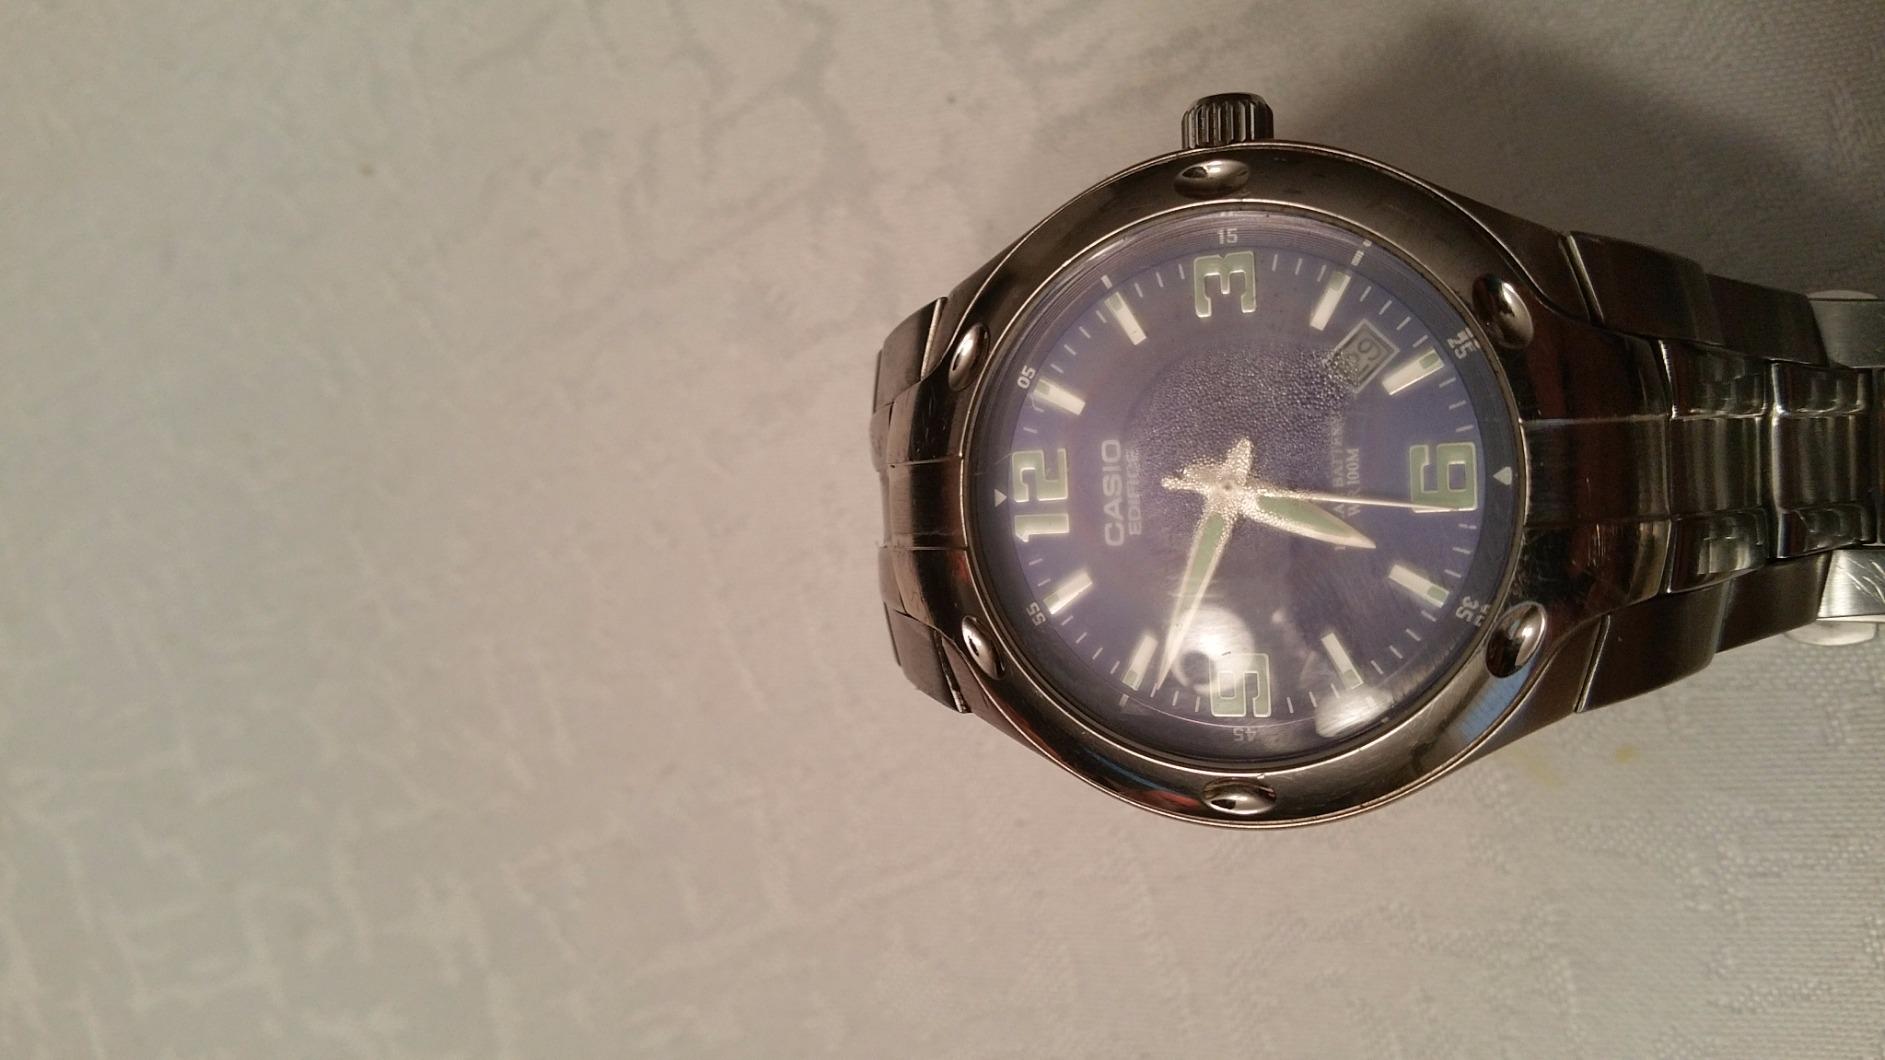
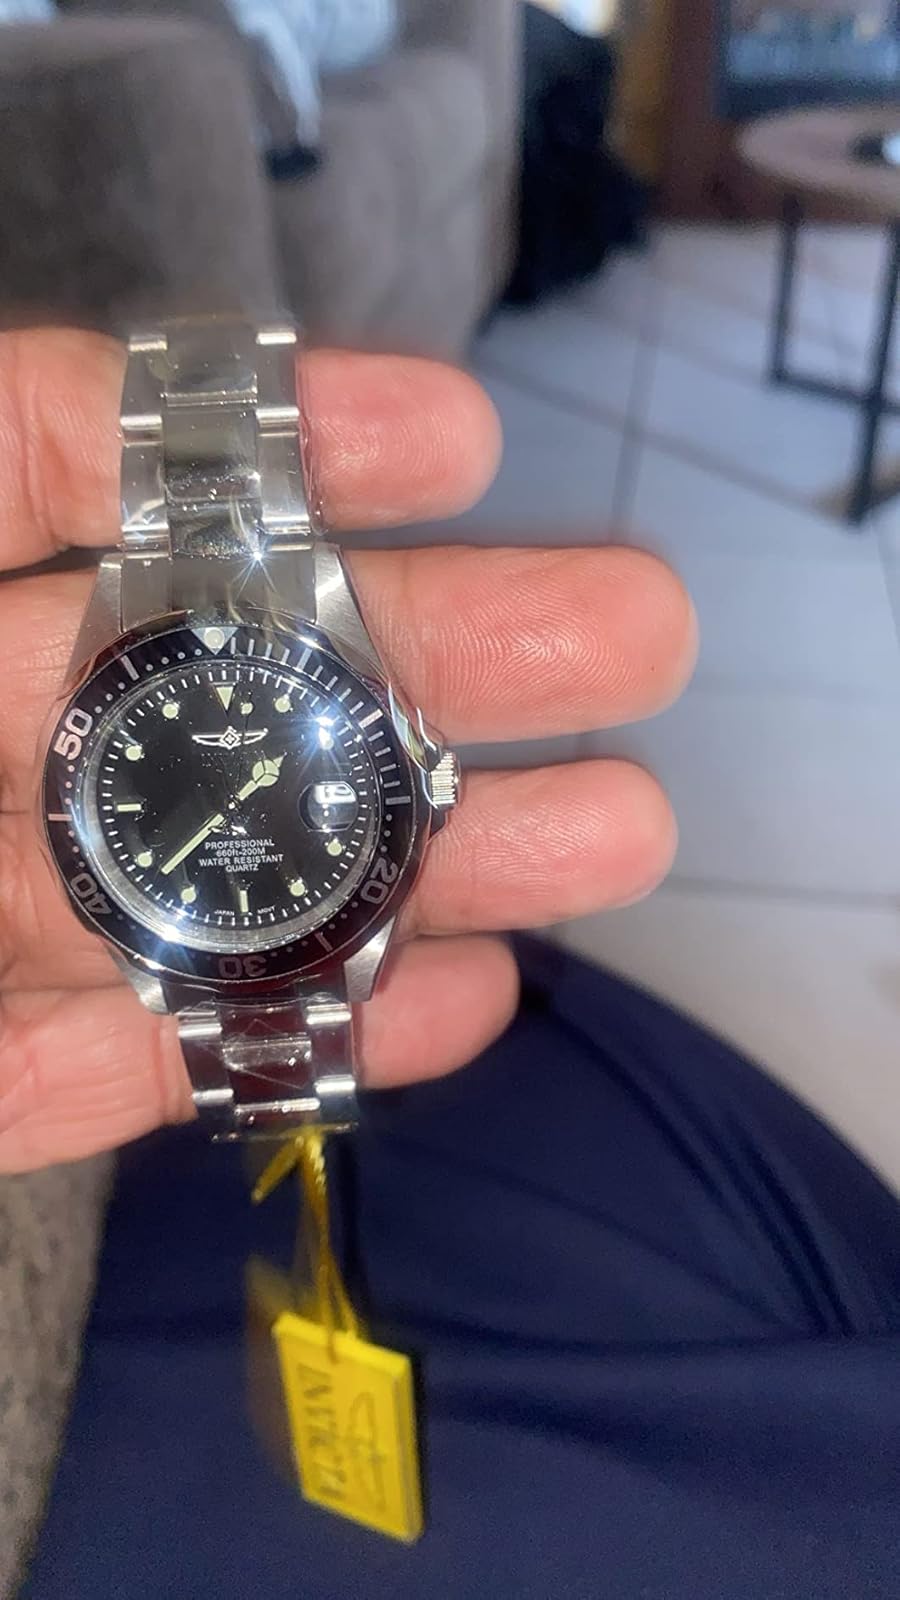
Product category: accessories_watch
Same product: no